2nd Engineer Brigade (United States)

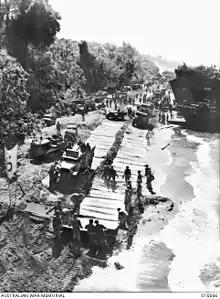
The US 532nd Engineer Boat and Shore Regiment lays beach mats to allow vehicles to move along the sand at Red Beach, near Lae

In Australia, the brigade was based at Cairns, although its headquarters was co-located with that of I Corps in Rockhampton, away. The brigade helped the 411th Base Shop Battalion establish a landing craft construction facility, which produced its first finished LCVP on 7 April. In May, elements of the brigade began moving to New Guinea. A detachment of ten LCMs of the 592nd Engineer Amphibian Regiment went to Port Moresby, where it moved supplies to the Lakekamu River. They were followed by detachments of the 532nd and 542nd, which moved to Milne Bay, Oro Bay and Samarai. On 30 June, the brigade participated in its first amphibious operation, the landing at Nassau Bay. On 4 July, the brigade was renamed the 2nd Engineer Special Brigade, and its three regiments became engineer boat and shore regiments.